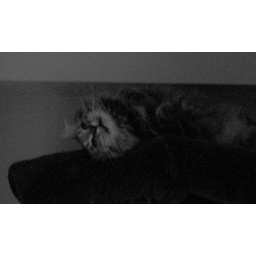
Laying atop her cat tree, Aina stares out the window at all the clouds passing by